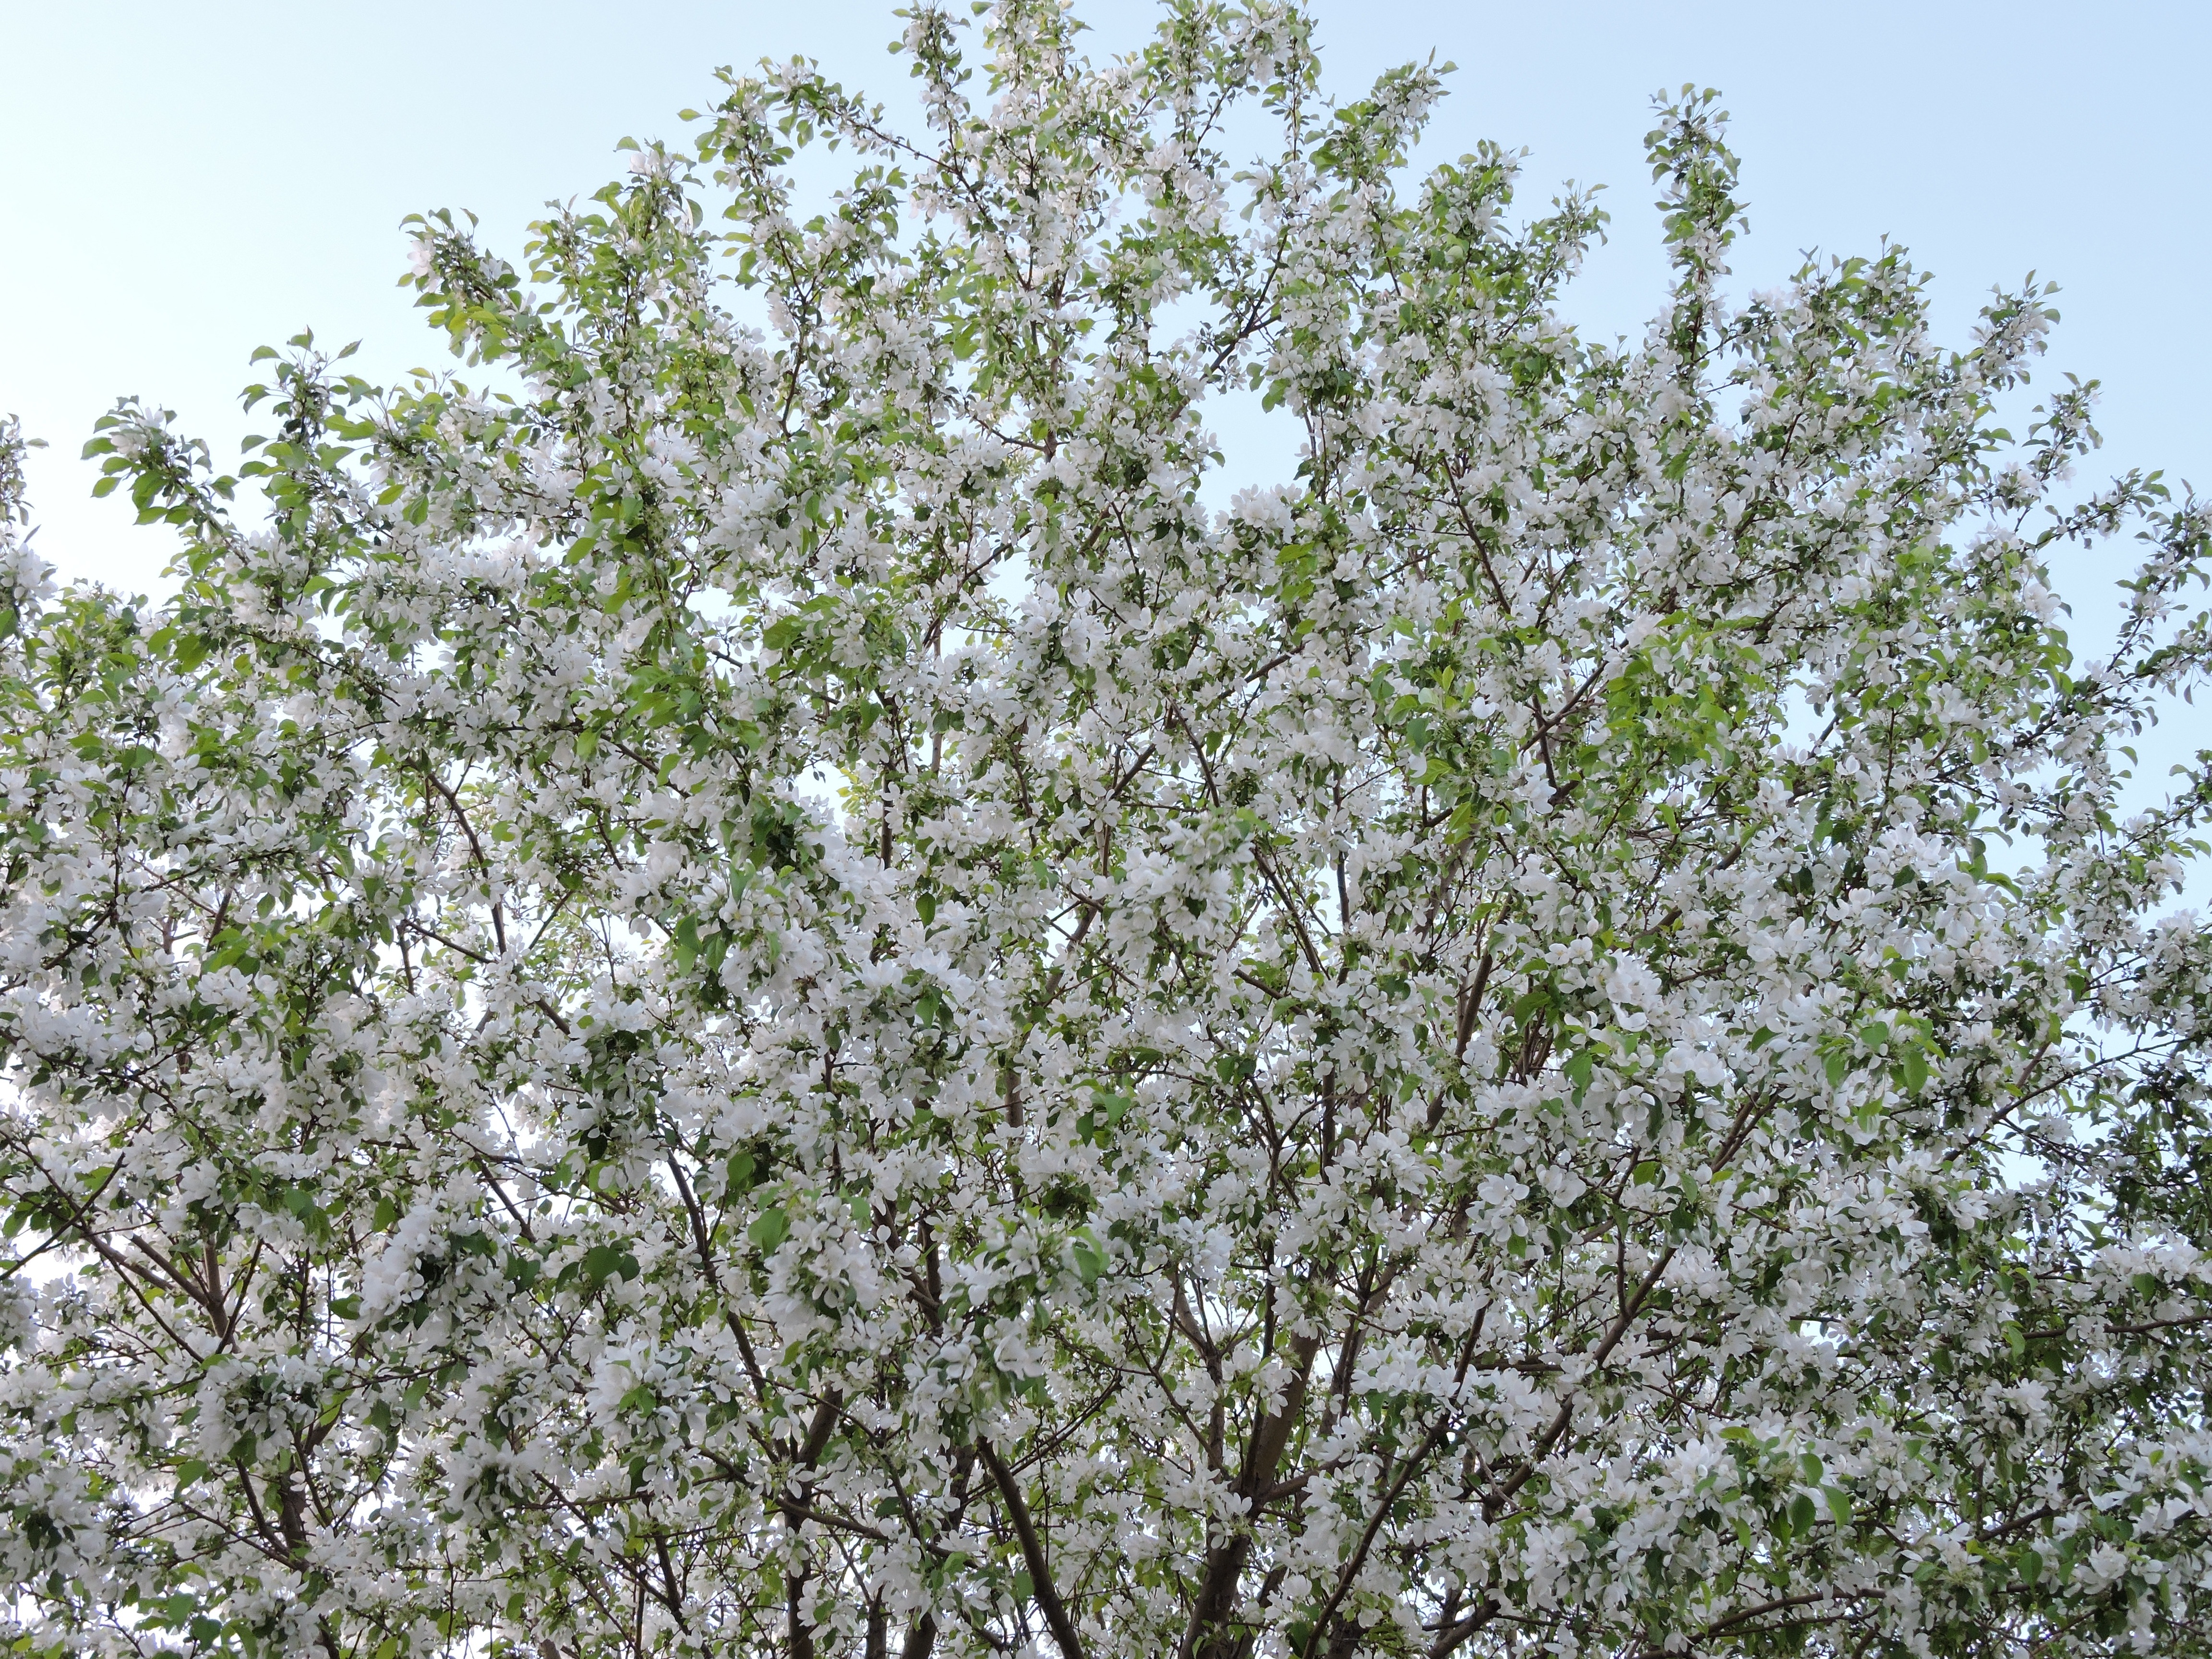
tree, nature, branch, blossom, plant, white, fruit, flower, food, spring, green, produce, evergreen, blooming, flora, shrub, bud, blossoming, flowering, prunus spinosa, flowering plant, shadbush, woody plant, land plant